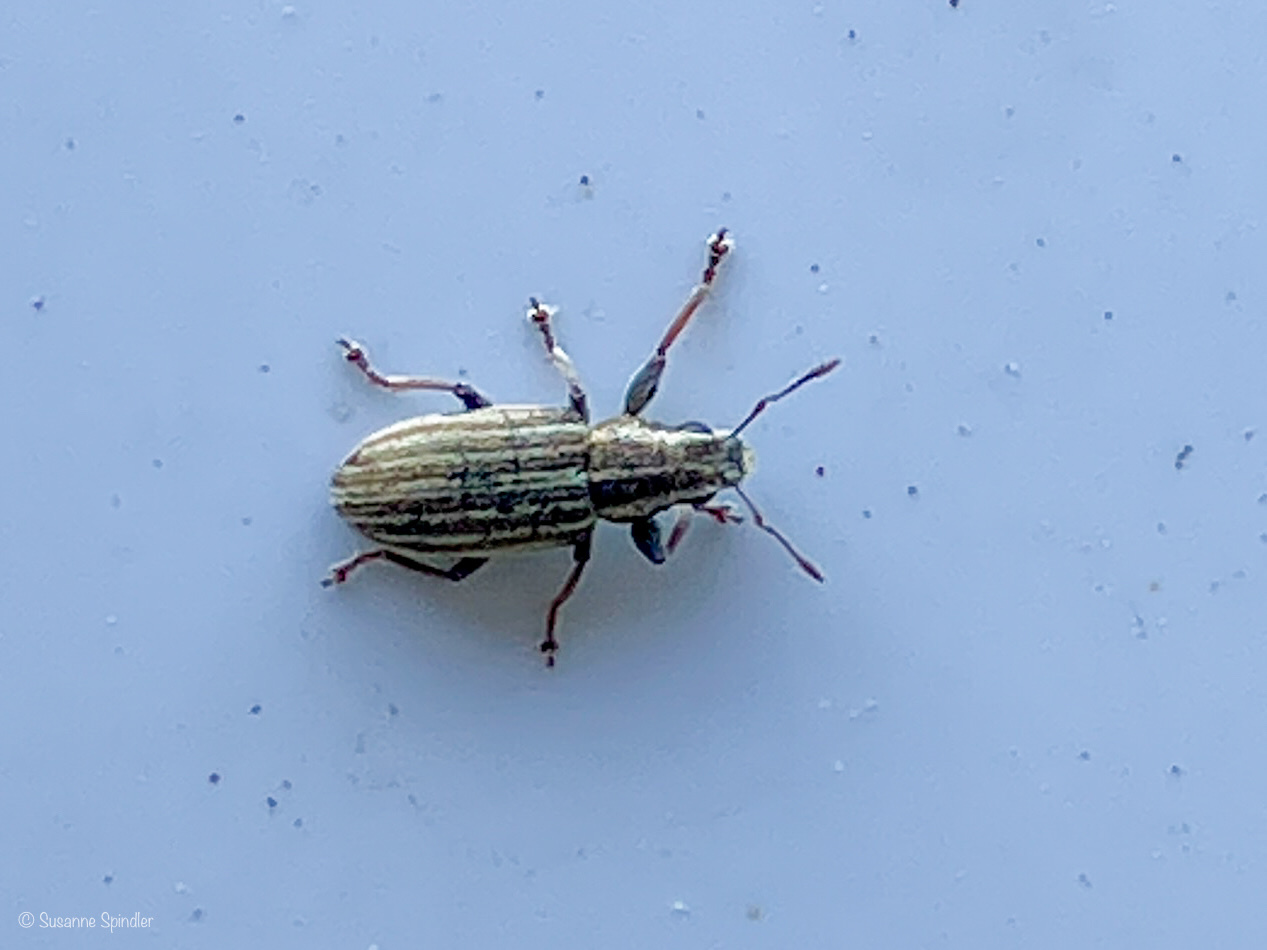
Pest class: pea_leaf_weevil